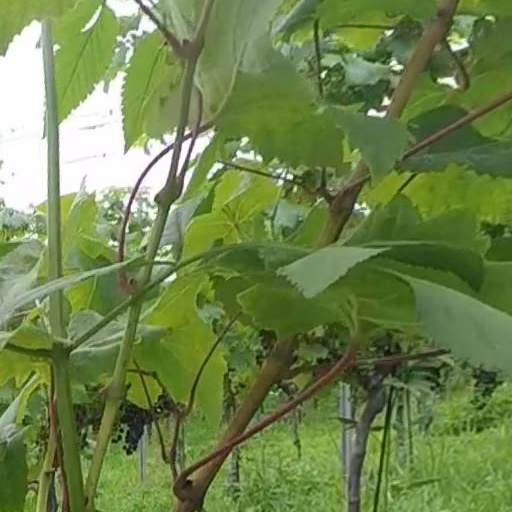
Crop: grape